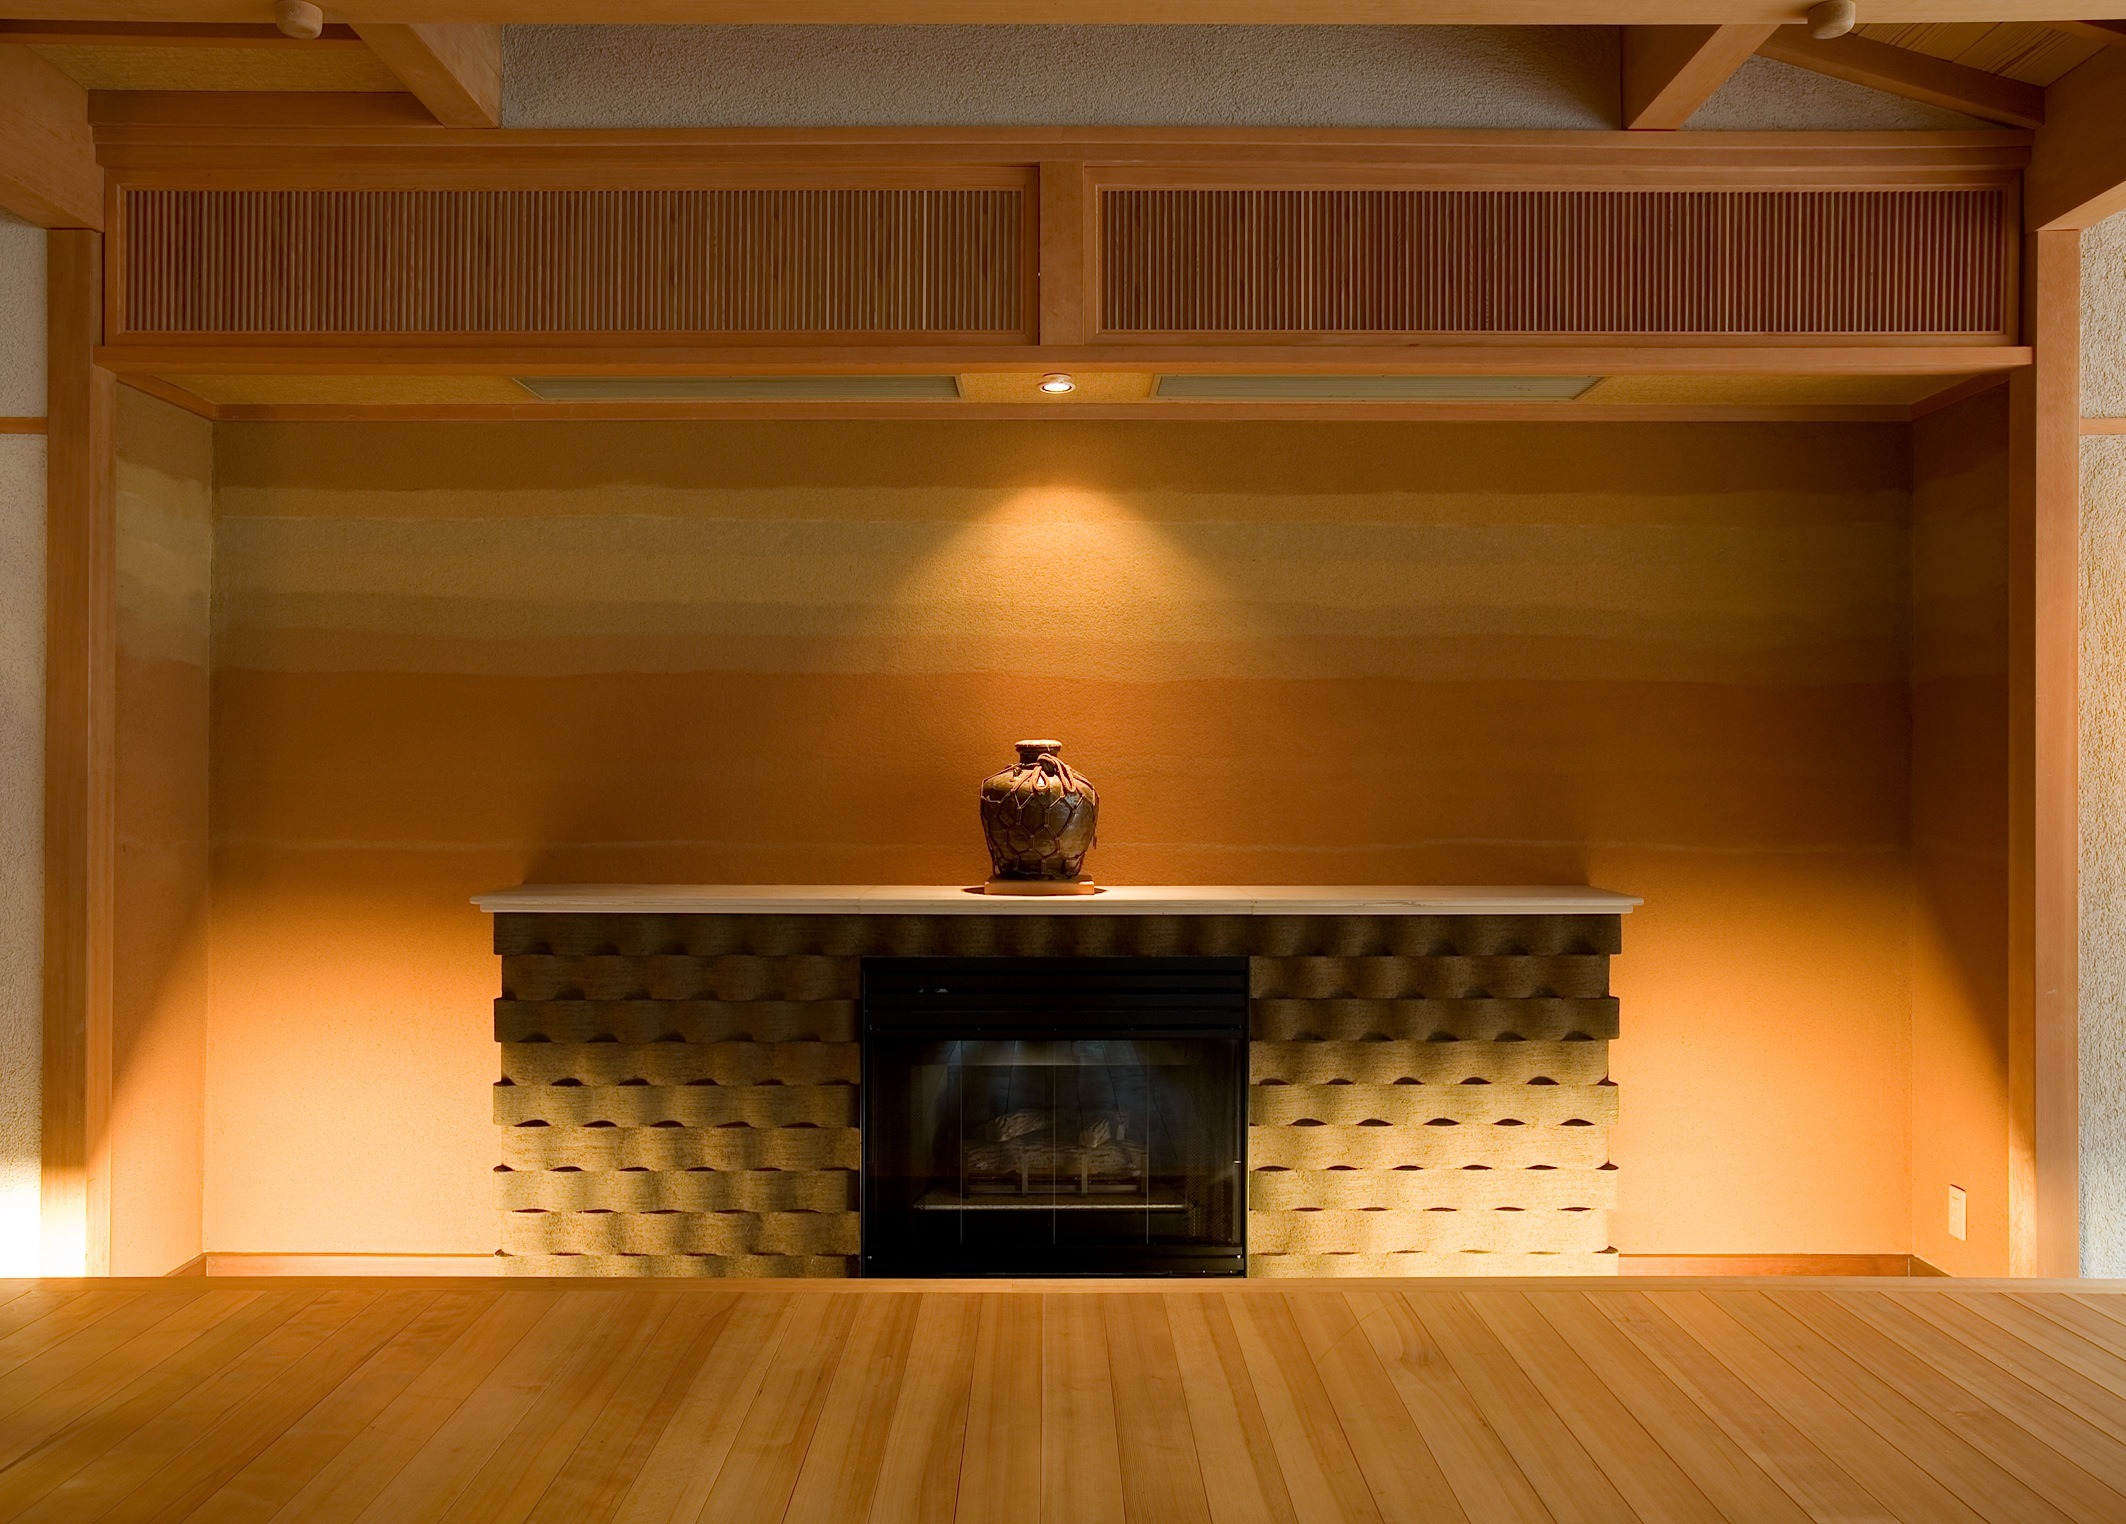
architecture, wood, house, floor, interior, building, home, fireplace, living room, furniture, room, japan, lighting, decor, interior design, lights, design, hardwood, flooring, wood flooring, cabinetry